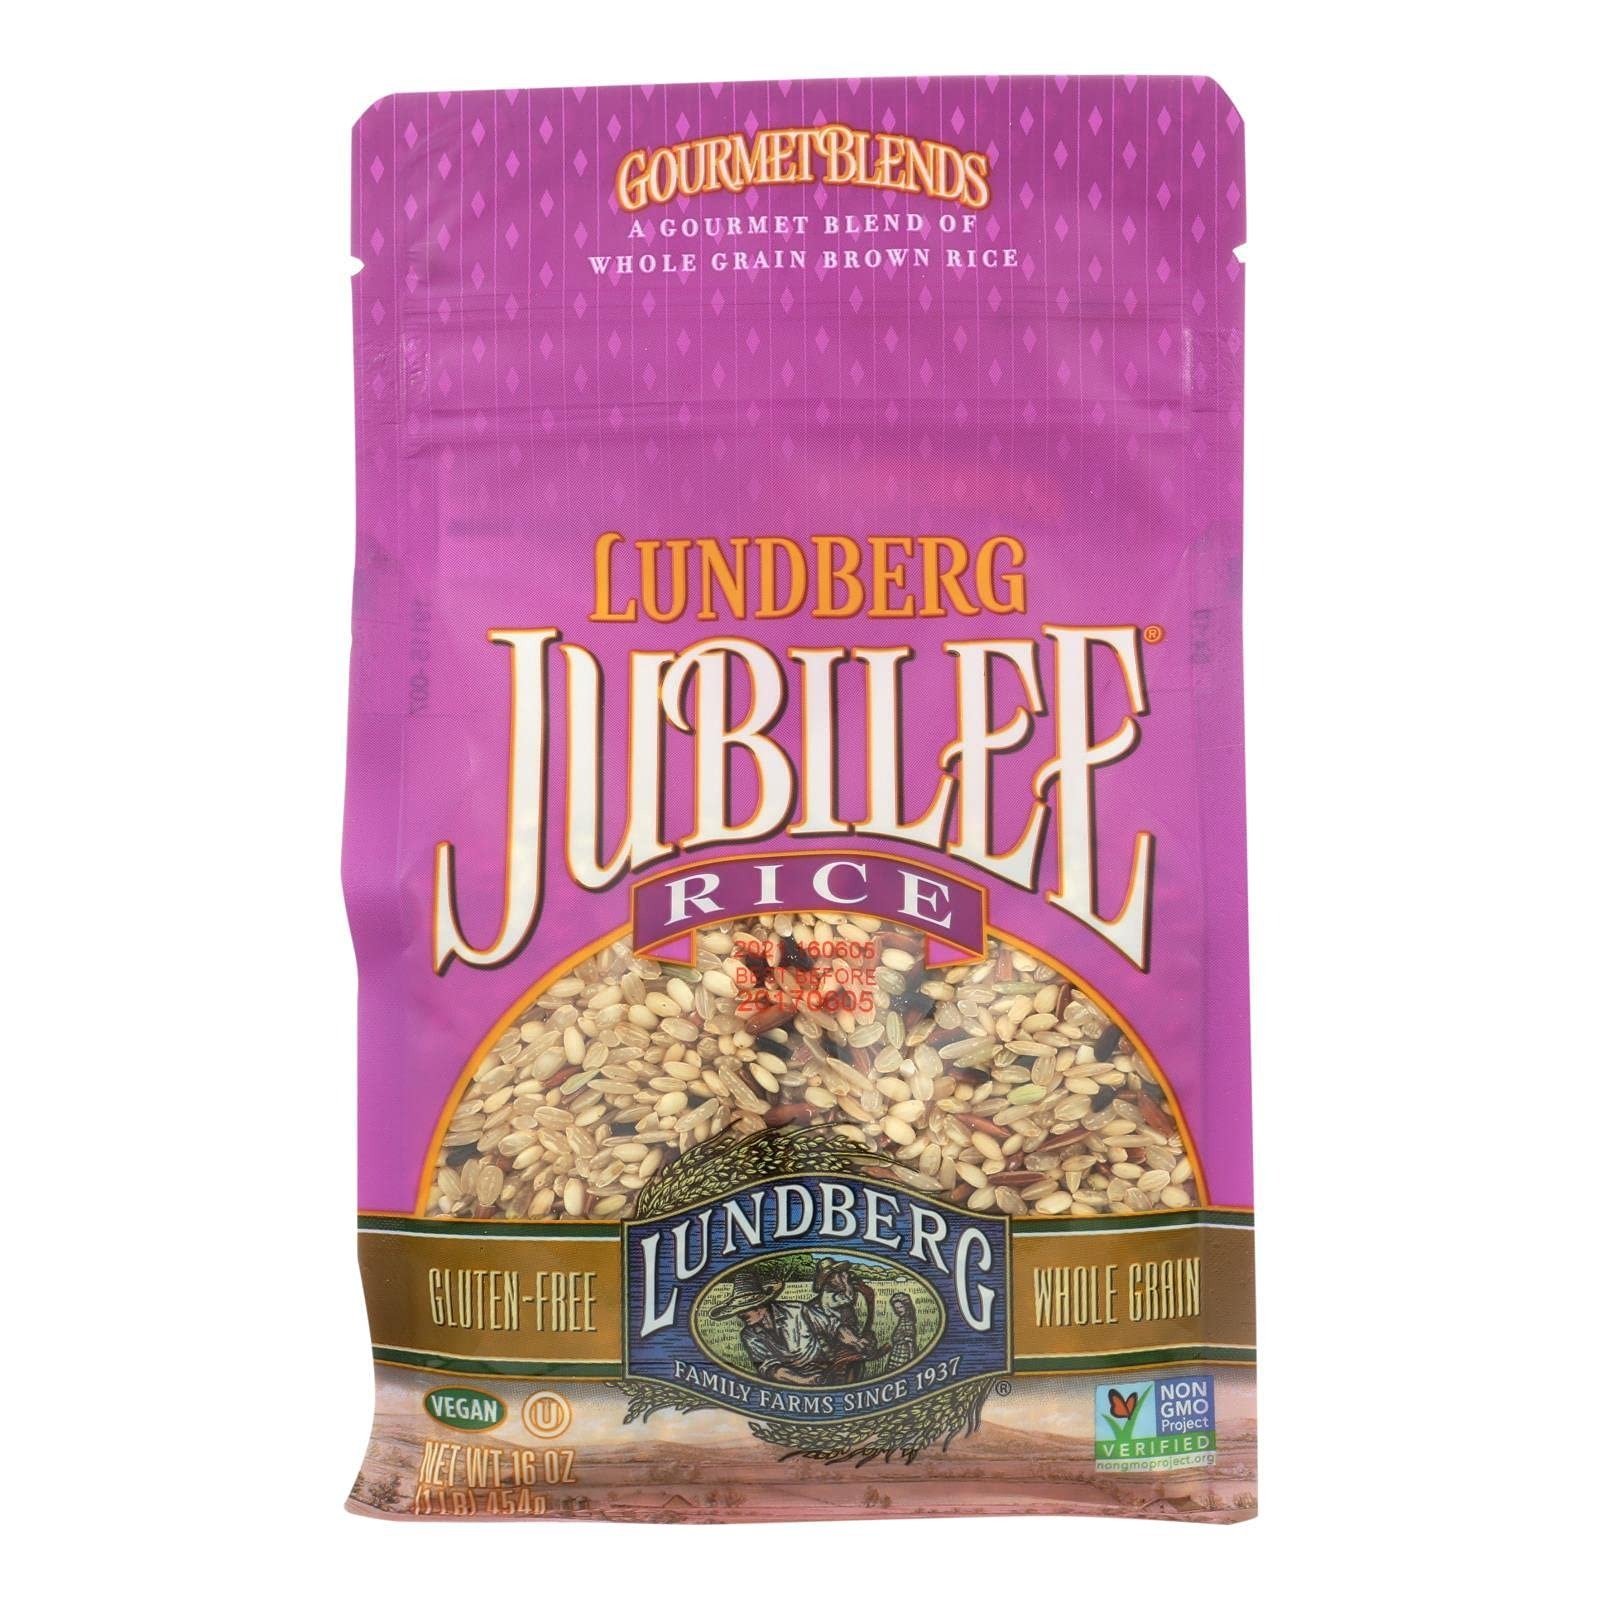
Item Name: Lundberg Family Farms - Jubilee Rice, Gourmet Blend of Whole Grain Brown Rice, Festive & Savory, Pantry Staple, Great for Cooking, Non-GMO, Gluten-Free, Vegan, Kosher (16 oz, 6-Pack)
Bullet Point 1: FESTIVE & SAVORY: This savory blend of long, short, black, brown, red, & sweet rice resem­bles con­fet­ti. Jubilee fits in with your favorite every­day recipes from sal­ads to soups & side dish­es that will give the main a run for its money
Bullet Point 2: THOUGHTFULLY CRAFTED: This gourmet blend of whole grain brown rice will add a festive & colorful touch to the dish of your choice. Incorporate Jubilee rice into any of your brown rice recipes for a new & exciting take on an old dish!
Bullet Point 3: GOOD FROM THE GRAIN UP: This product is Non-GMO Project Verified, gluten-free, 100% whole grain, vegan, & Kosher. At Lundberg Family Farms, we strive to make every bite of our grains as healthful as they are delicious
Bullet Point 4: LEAVE THE LAND BETTER THAN YOU FOUND IT: There’s more to food than flavor. Our focus on organic, non-GMO & diverse grains helps create a food system that doesn't drain our earth’s resources, & that puts meals on your table of the highest quality.
Bullet Point 5: CULTIVATING A FAMILY TRADITION: For over four generations, the Lundberg family has produced high-quality organic rice products. Our mission is to honor our family farming legacy by nourishing, conserving, & innovating for a healthier world.
Value: 96.0
Unit: Ounce

Price: 4.44